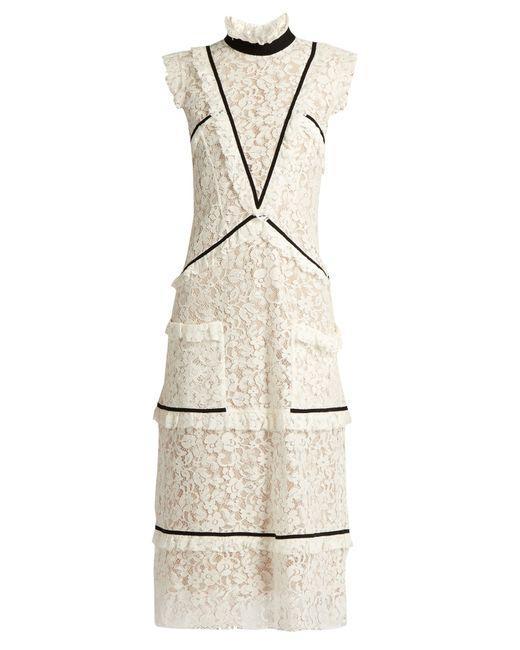
ärmelloses langes Sommerkleid aus weißer Spitze